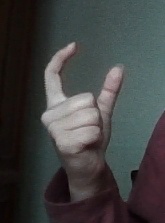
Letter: nun